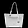
Label: Bag